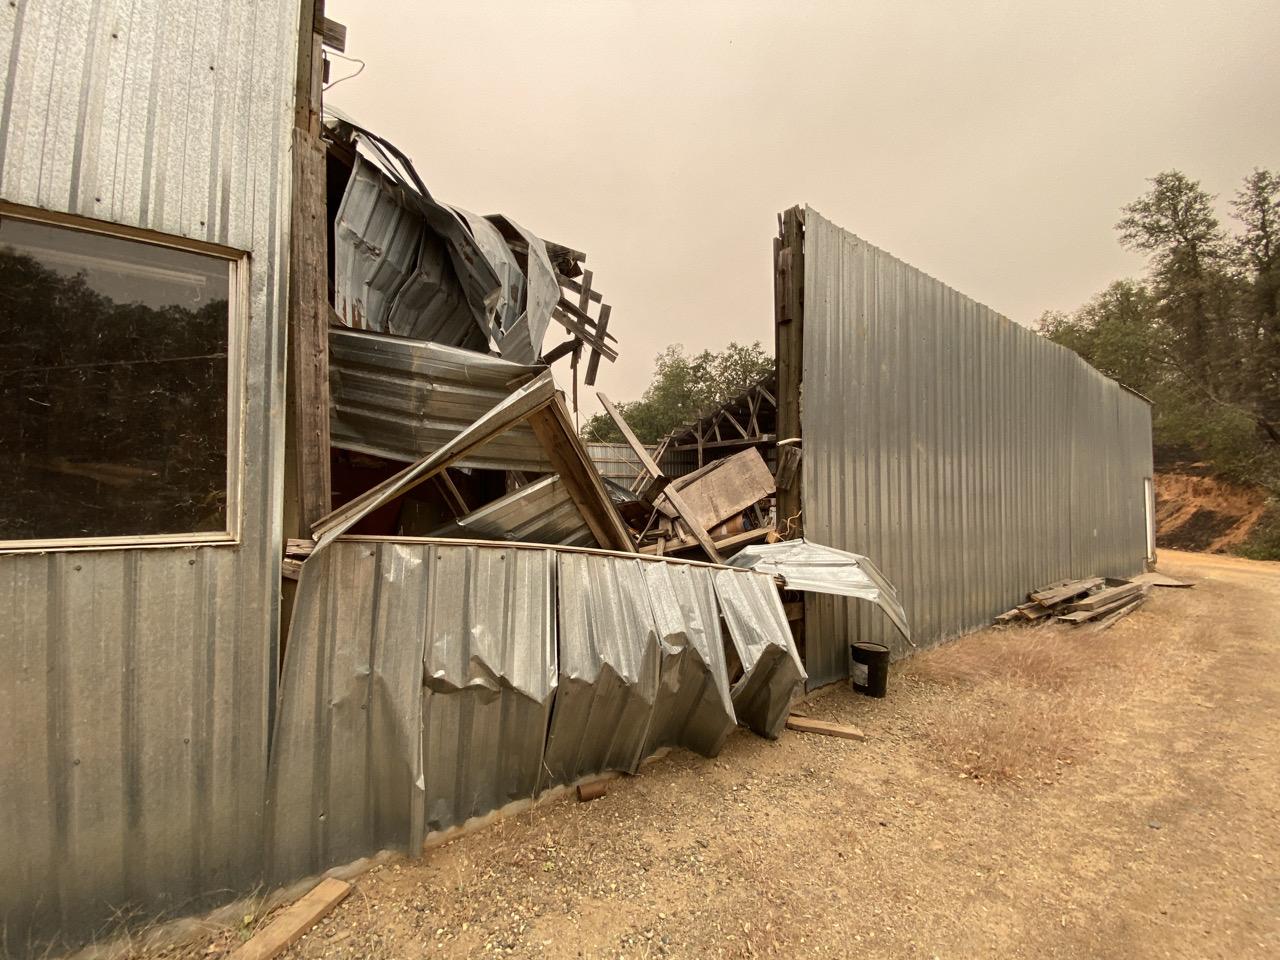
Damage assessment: no_damage